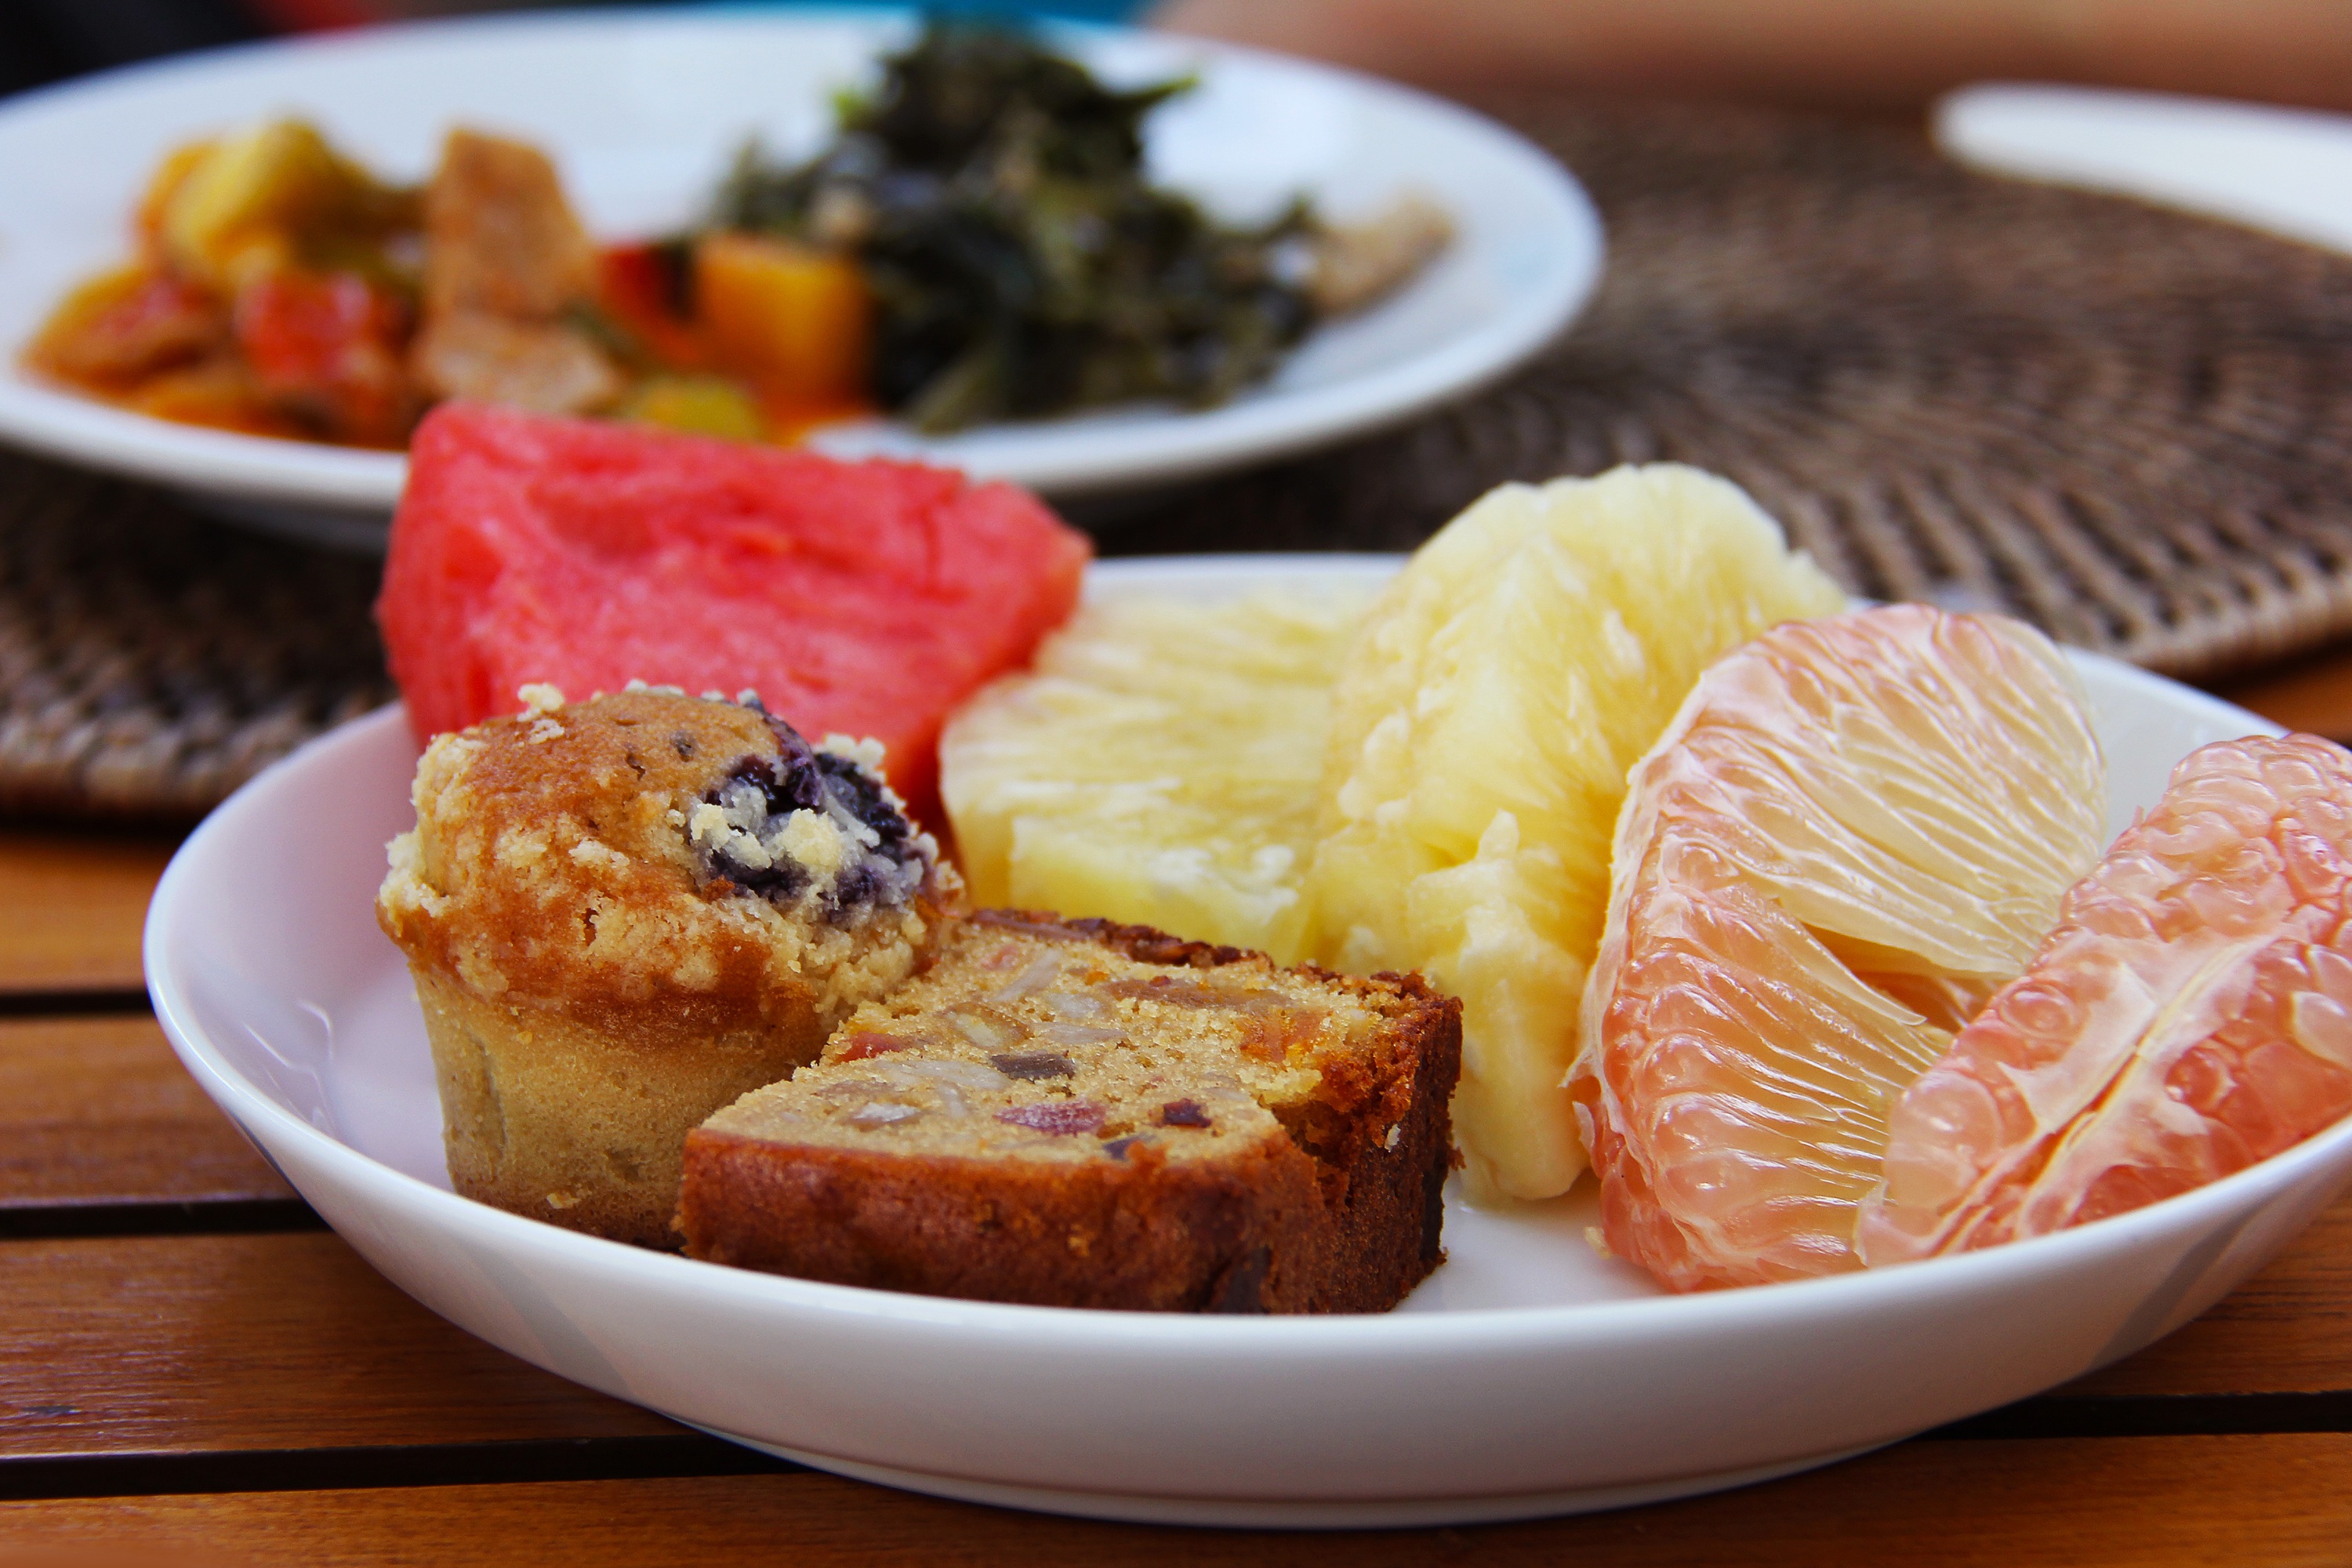
beach, restaurant, travel, dish, meal, food, produce, asia, fish, breakfast, meat, cuisine, delicious, cake, pineapple, thailand, grapefruit, asian food, resort, fruits, thai, yummy, koh samui, water melon, tropica, centara villa